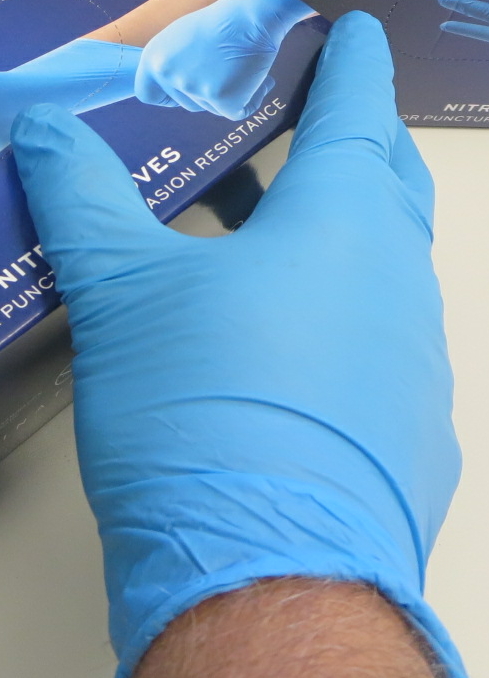
Label: trash